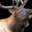
Label: deer